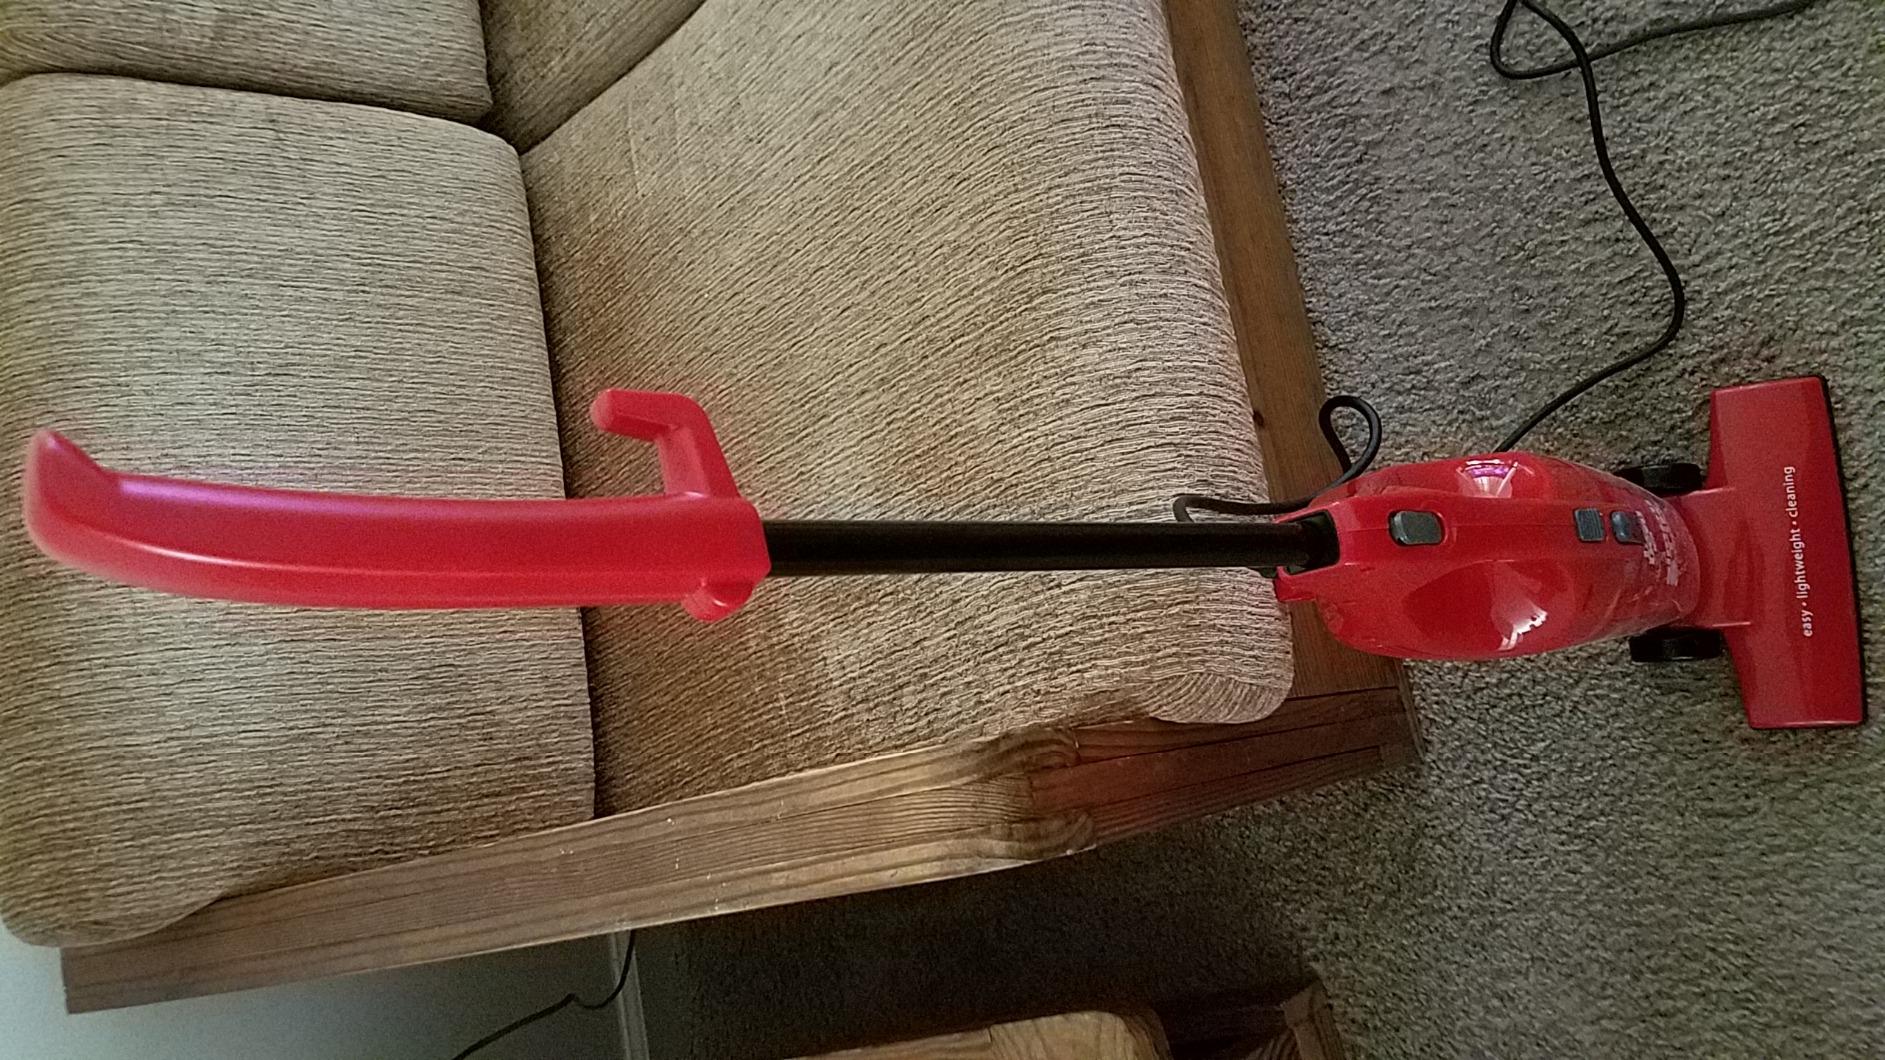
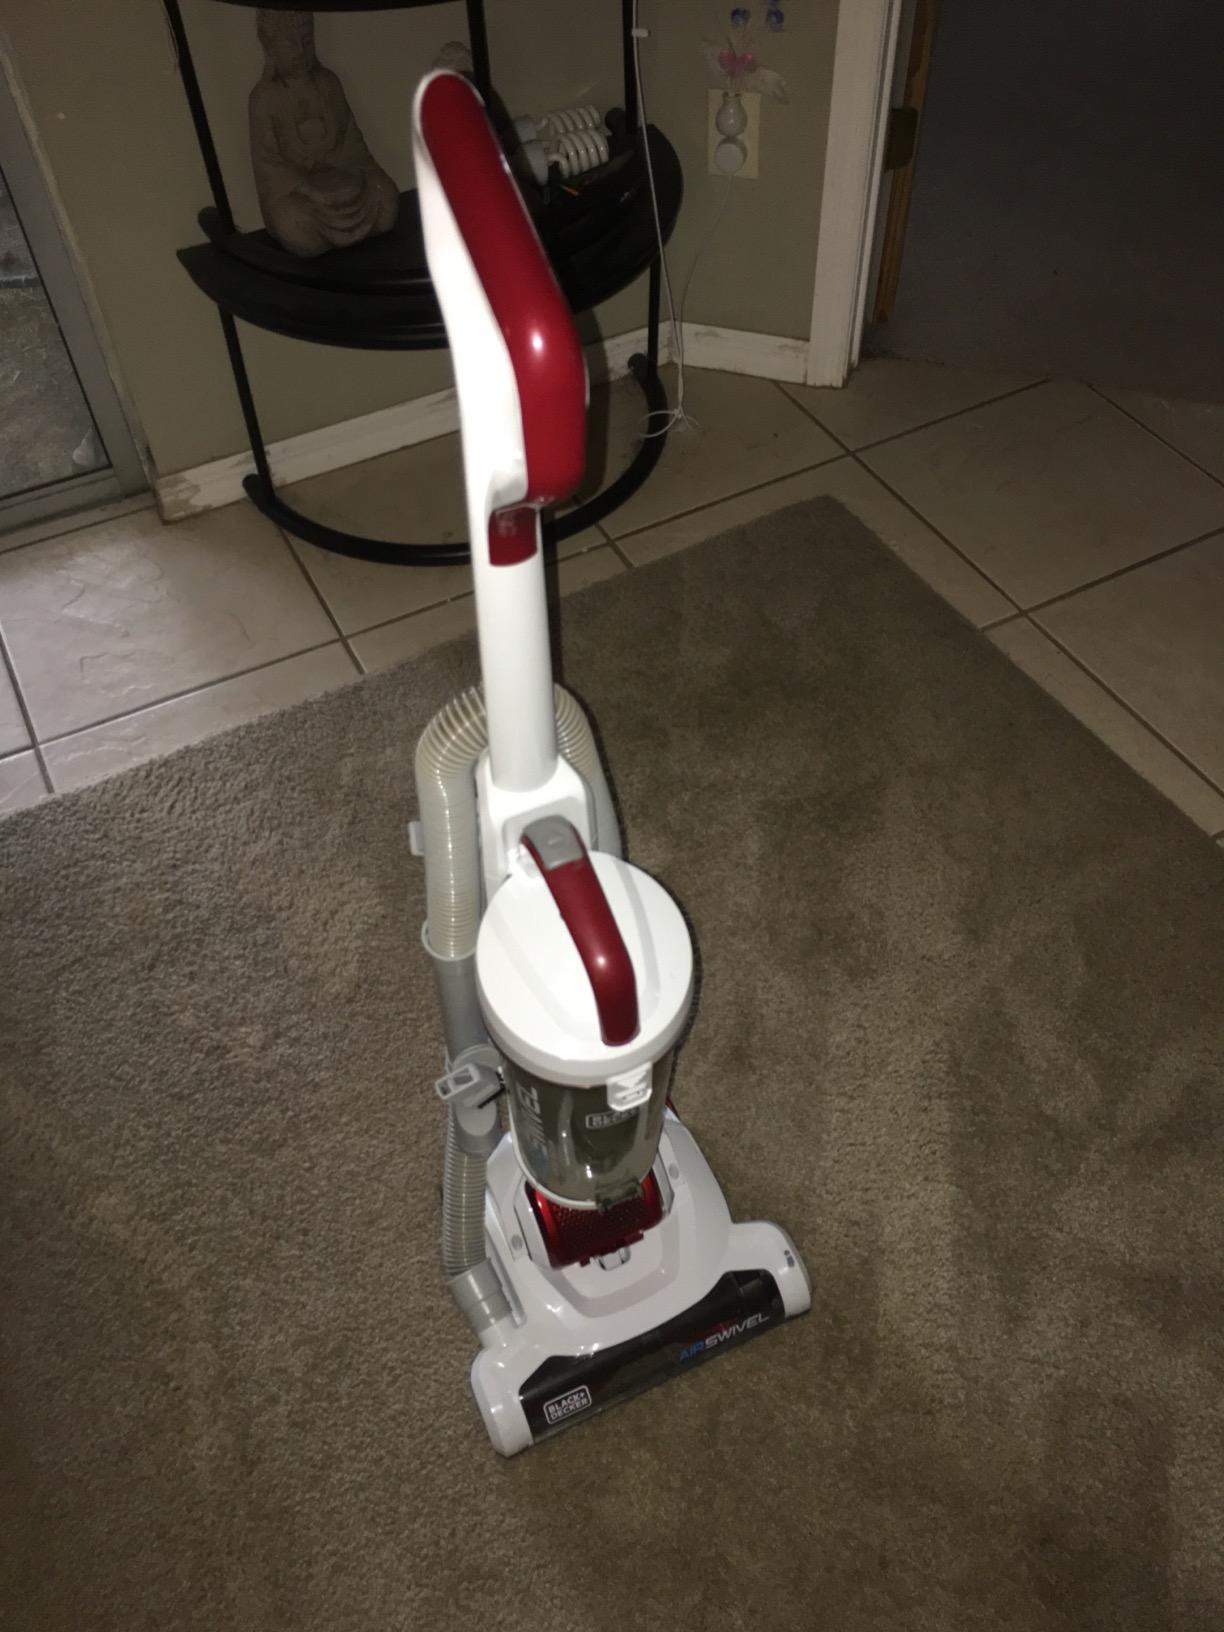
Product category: items_vacuum
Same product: no